Newcastle University Faculty of Science, Agriculture and Engineering

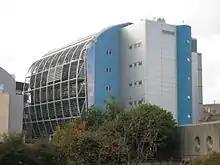
The award-winning energy efficient Devonshire Building

The faculty offers over sixty undergraduate degrees, postgraduate degrees and research opportunities. Research funding sources include: